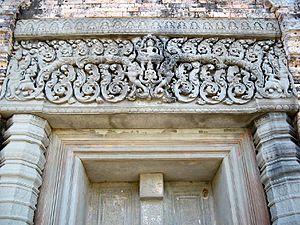
L'architecture khmère est un style très spécifique de construction propre à l'Empire khmer, inspiré des édifices religieux hindouistes de l'Inde et qui affirma le caractère sacré du pouvoir des rois khmers déifiés par des temples gigantesques. Le site le plus connu est celui d'Angkor au Cambodge.